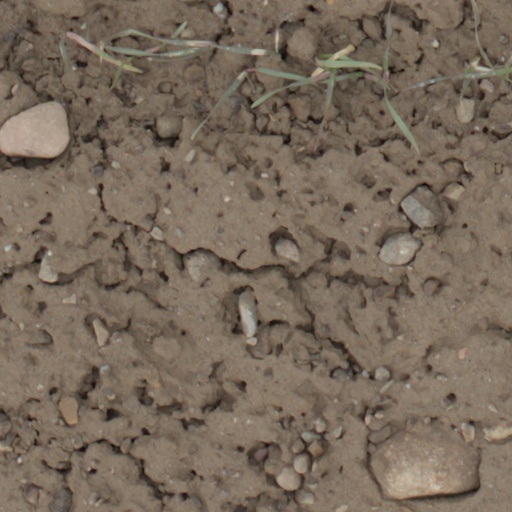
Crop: wheat